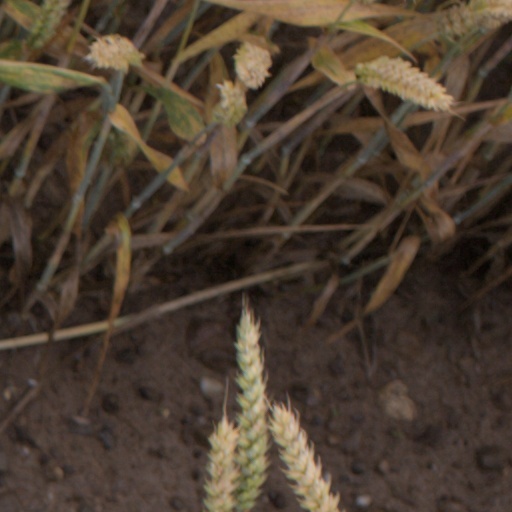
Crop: wheat